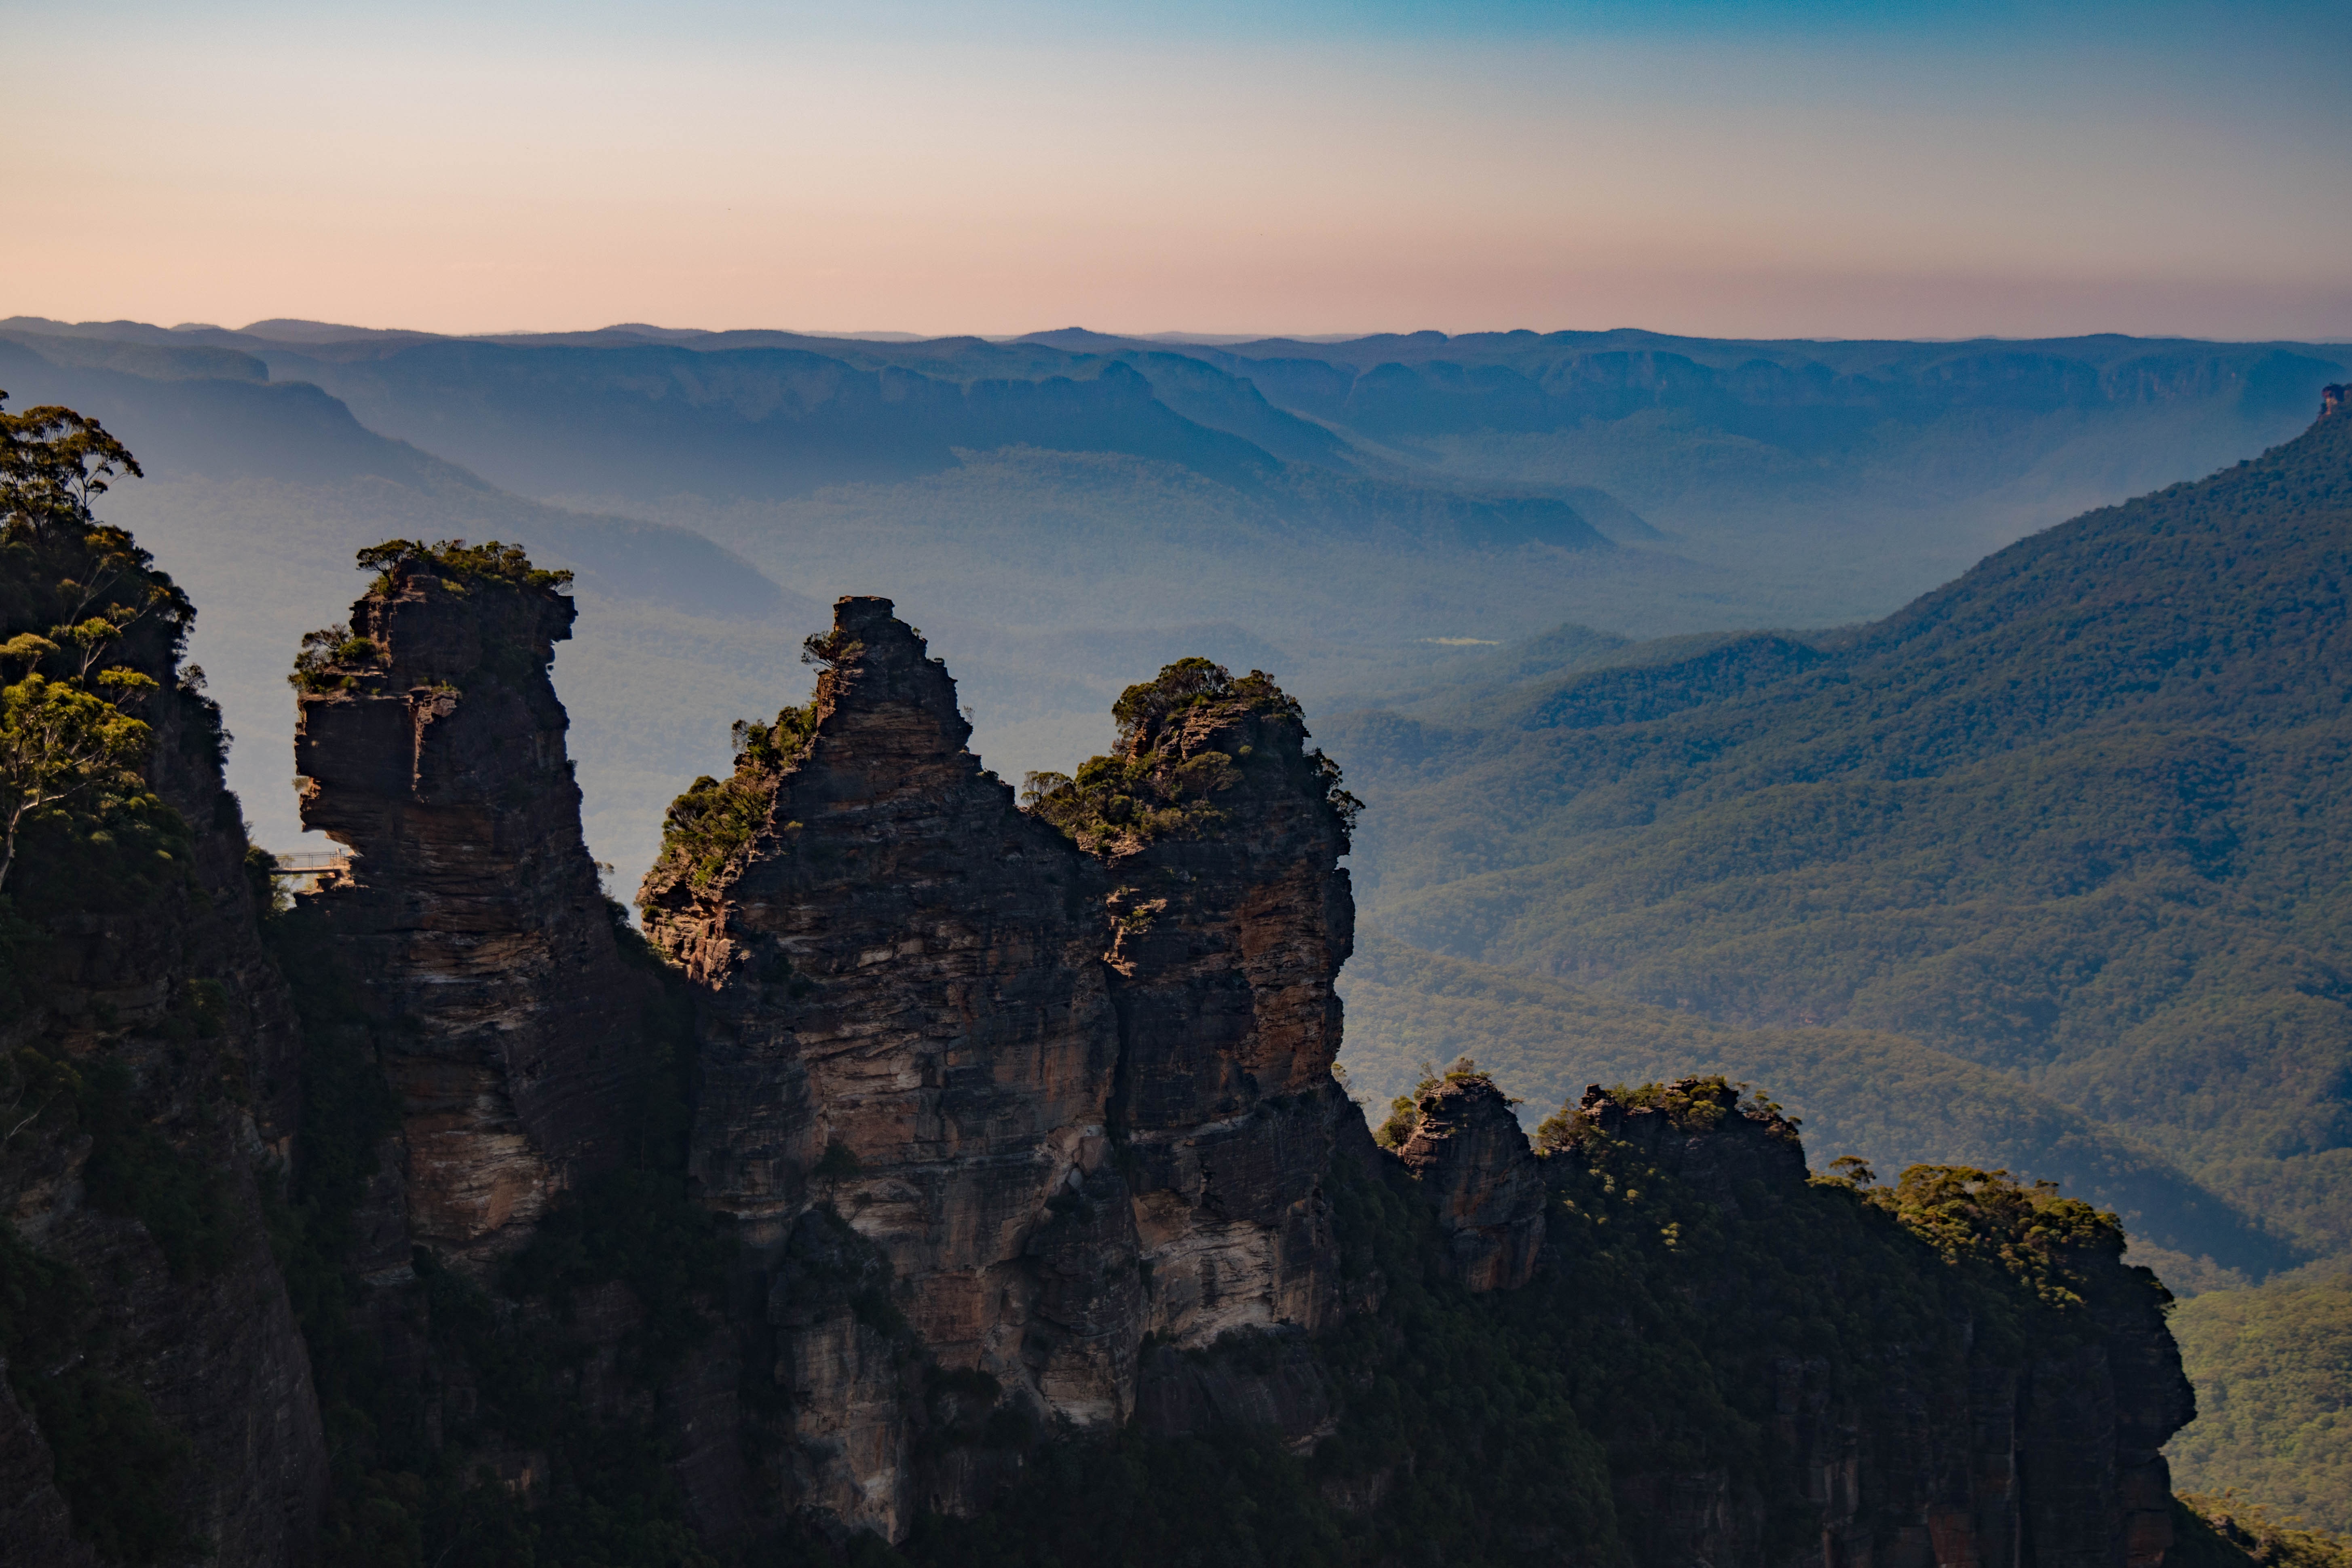
landscape, nature, rock, wilderness, mountain, cloud, sunrise, sunset, morning, hill, dawn, valley, mountain range, formation, cliff, dusk, evening, reflection, terrain, national park, summit, geology, plateau, landform, geographical feature, atmospheric phenomenon, mountainous landforms